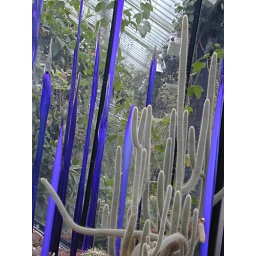
Chihuly artworks amoung the cacti in the Princess of Wales glass house at kew.